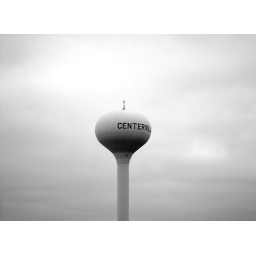
Centerville's south water tower is a local landmark seen here in all its geometrical glory.